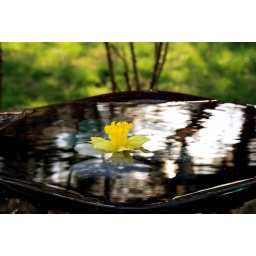
Daffodil in a glass bird water bath at sunset, Please view Large